Saab JAS 39 Gripen

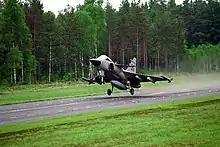
Swedish Air Force Gripen taking off from a road runway that was part of the Bas 90 system

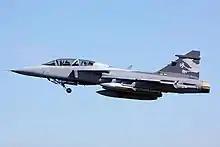
Gripen NG technology demonstrator in flight

The primary flight controls are compatible with the Hands On Throttle-And-Stick (HOTAS) control principle – the centrally mounted stick, in addition to flying the aircraft, also controls the cockpit displays and weapon systems. A triplex, digital fly-by-wire system is employed on the Gripen's flight controls, with a mechanical backup for the throttle. Additional functions, such as communications, navigational and decision support data, can be accessed via the Up Front Control Panel, directly above the central cockpit display. The Gripen includes the EP-17 cockpit display system, developed by Saab to provide pilots with a high level of situational awareness and reduces pilot workload through intelligent information management. The Gripen features a sensor fusion capability, information from onboard sensors and databases is combined, automatically analysed, and useful data is presented to the pilot via a wide field-of-view Head-Up Display, three large multi-function colour displays, and optionally a Helmet Mounted Display System (HMDS).